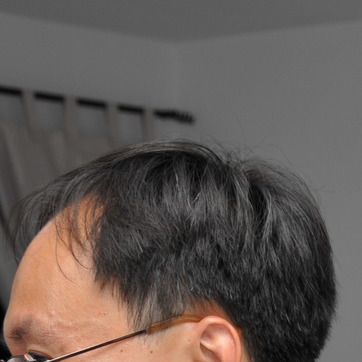
Material: hair